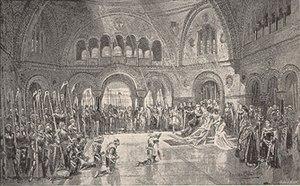
Joseph William Comyns Carr est un critique d'art britannique, directeur de galerie, auteur, poète, auteur dramatique et directeur de théâtre. Et il y a un peu de chance pour qu'on raconte n'importe quoi...